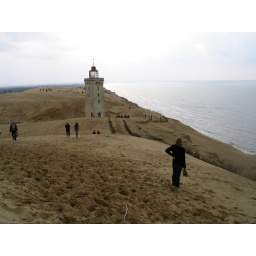
Light house half buried in sand